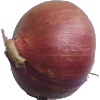
Label: Onion Red 1